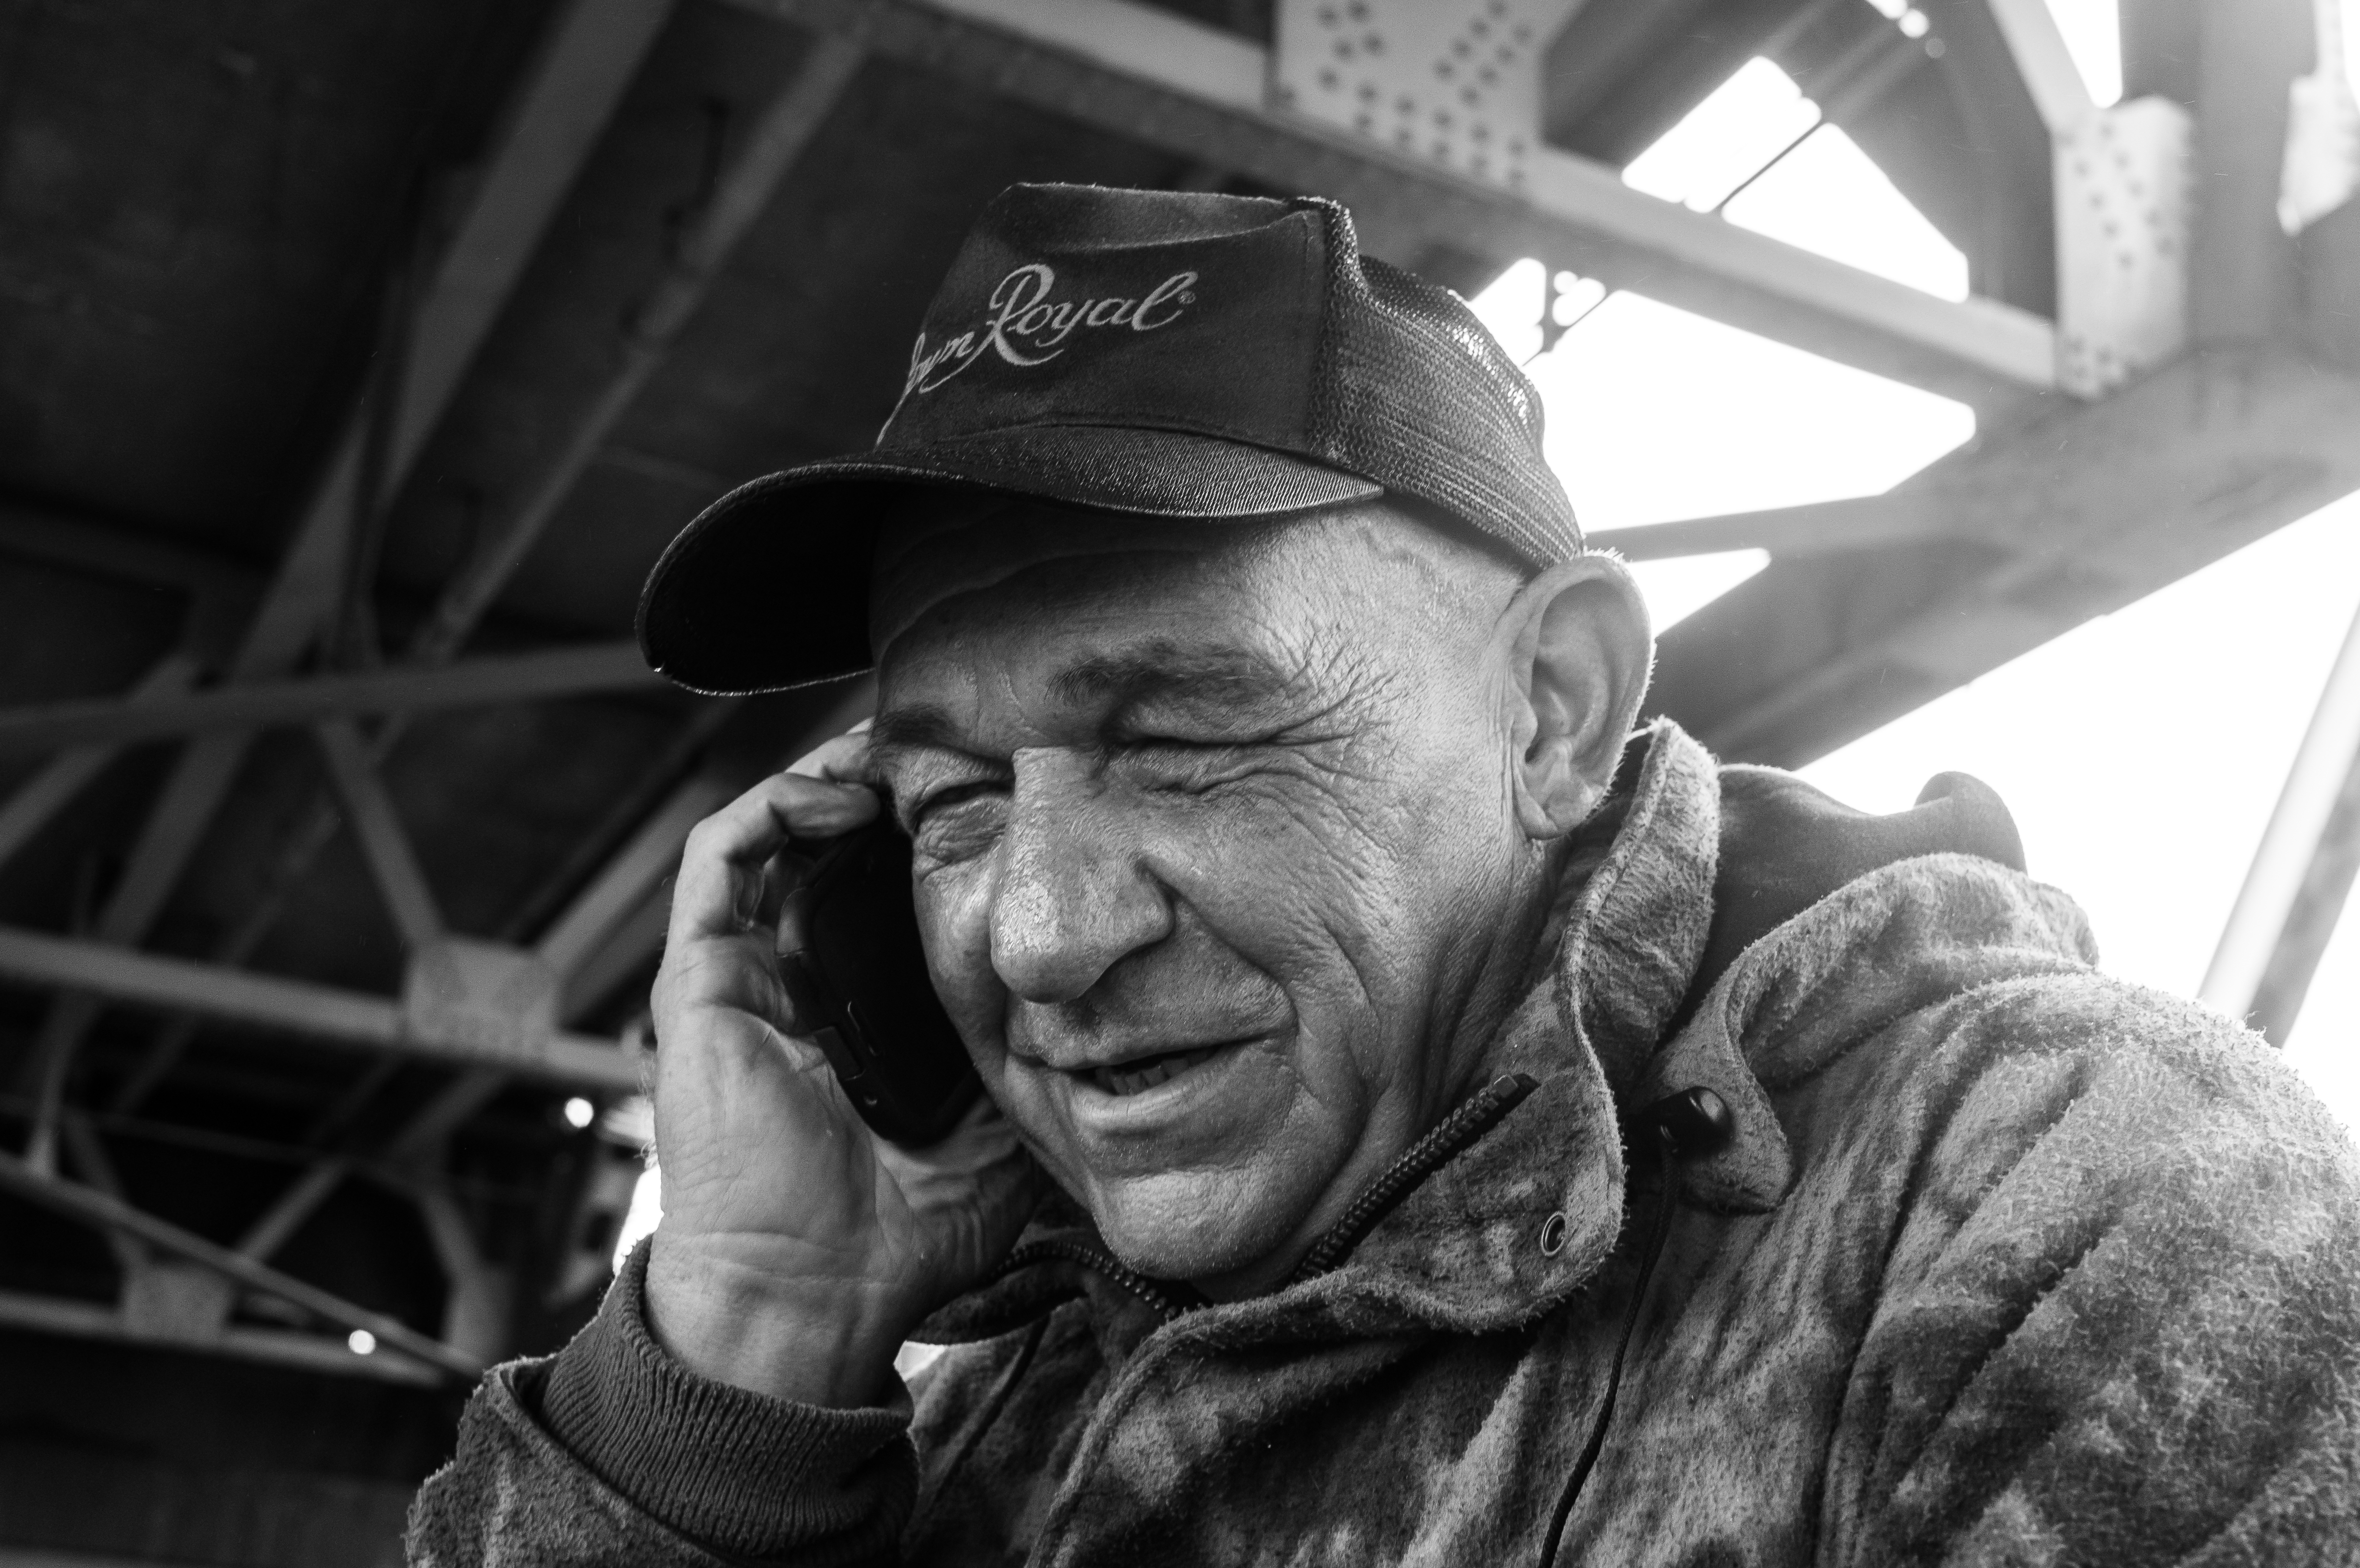
man, person, black and white, white, bridge, street, photography, old, portrait, phone, black, monochrome, washington, candid, photograph, sony, elderly, nex, cell, interstate, laborer, monochrome photography